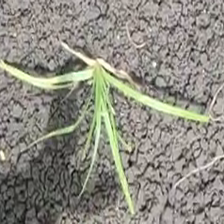
Weed species: Digitaria_SP_(Digitaria Sanguinalis )